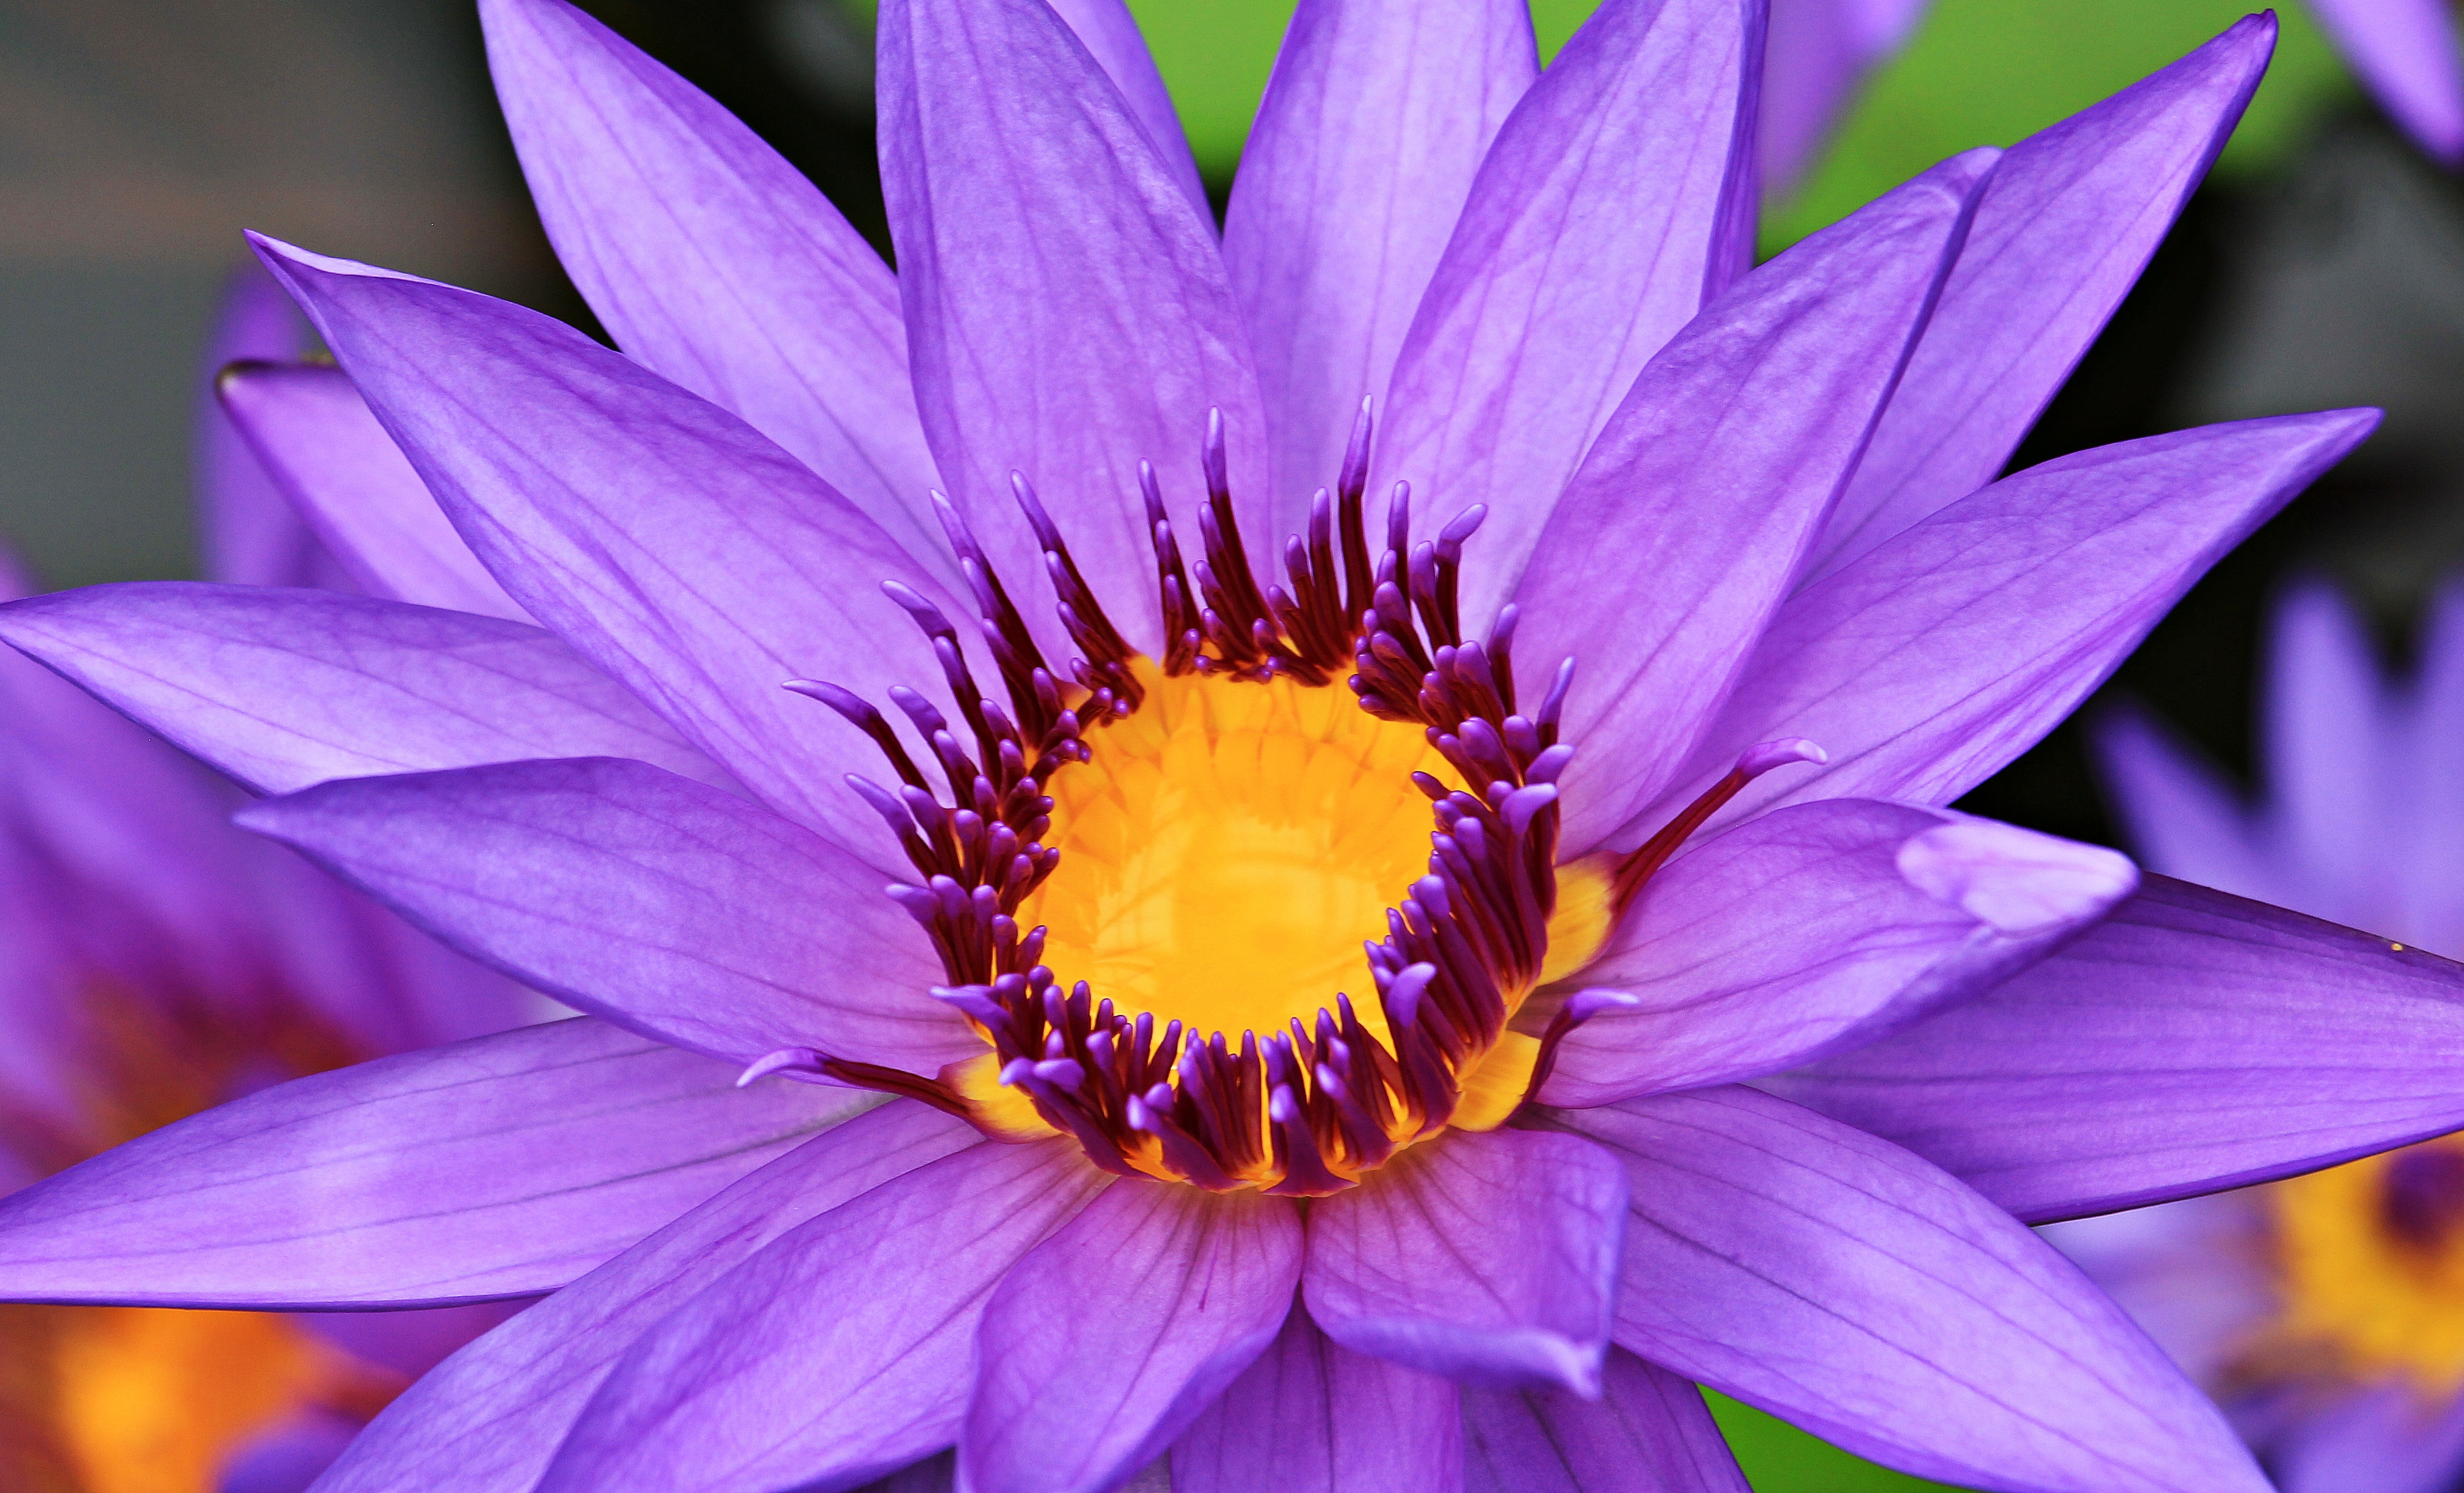
water, nature, blossom, plant, flower, purple, petal, bloom, summer, pond, blue, yellow, garden, aquatic plant, flora, map, water lily, wildflower, close up, background image, blue blossom, relaxation, background, meditation, center, greeting card, purple flower, nymphaea, macro photography, nuphar lutea, garden pond, flowering plant, daisy family, blue water lily, lake rosengew chs, purple lily, blue teichrose, purple teichrose, land plant